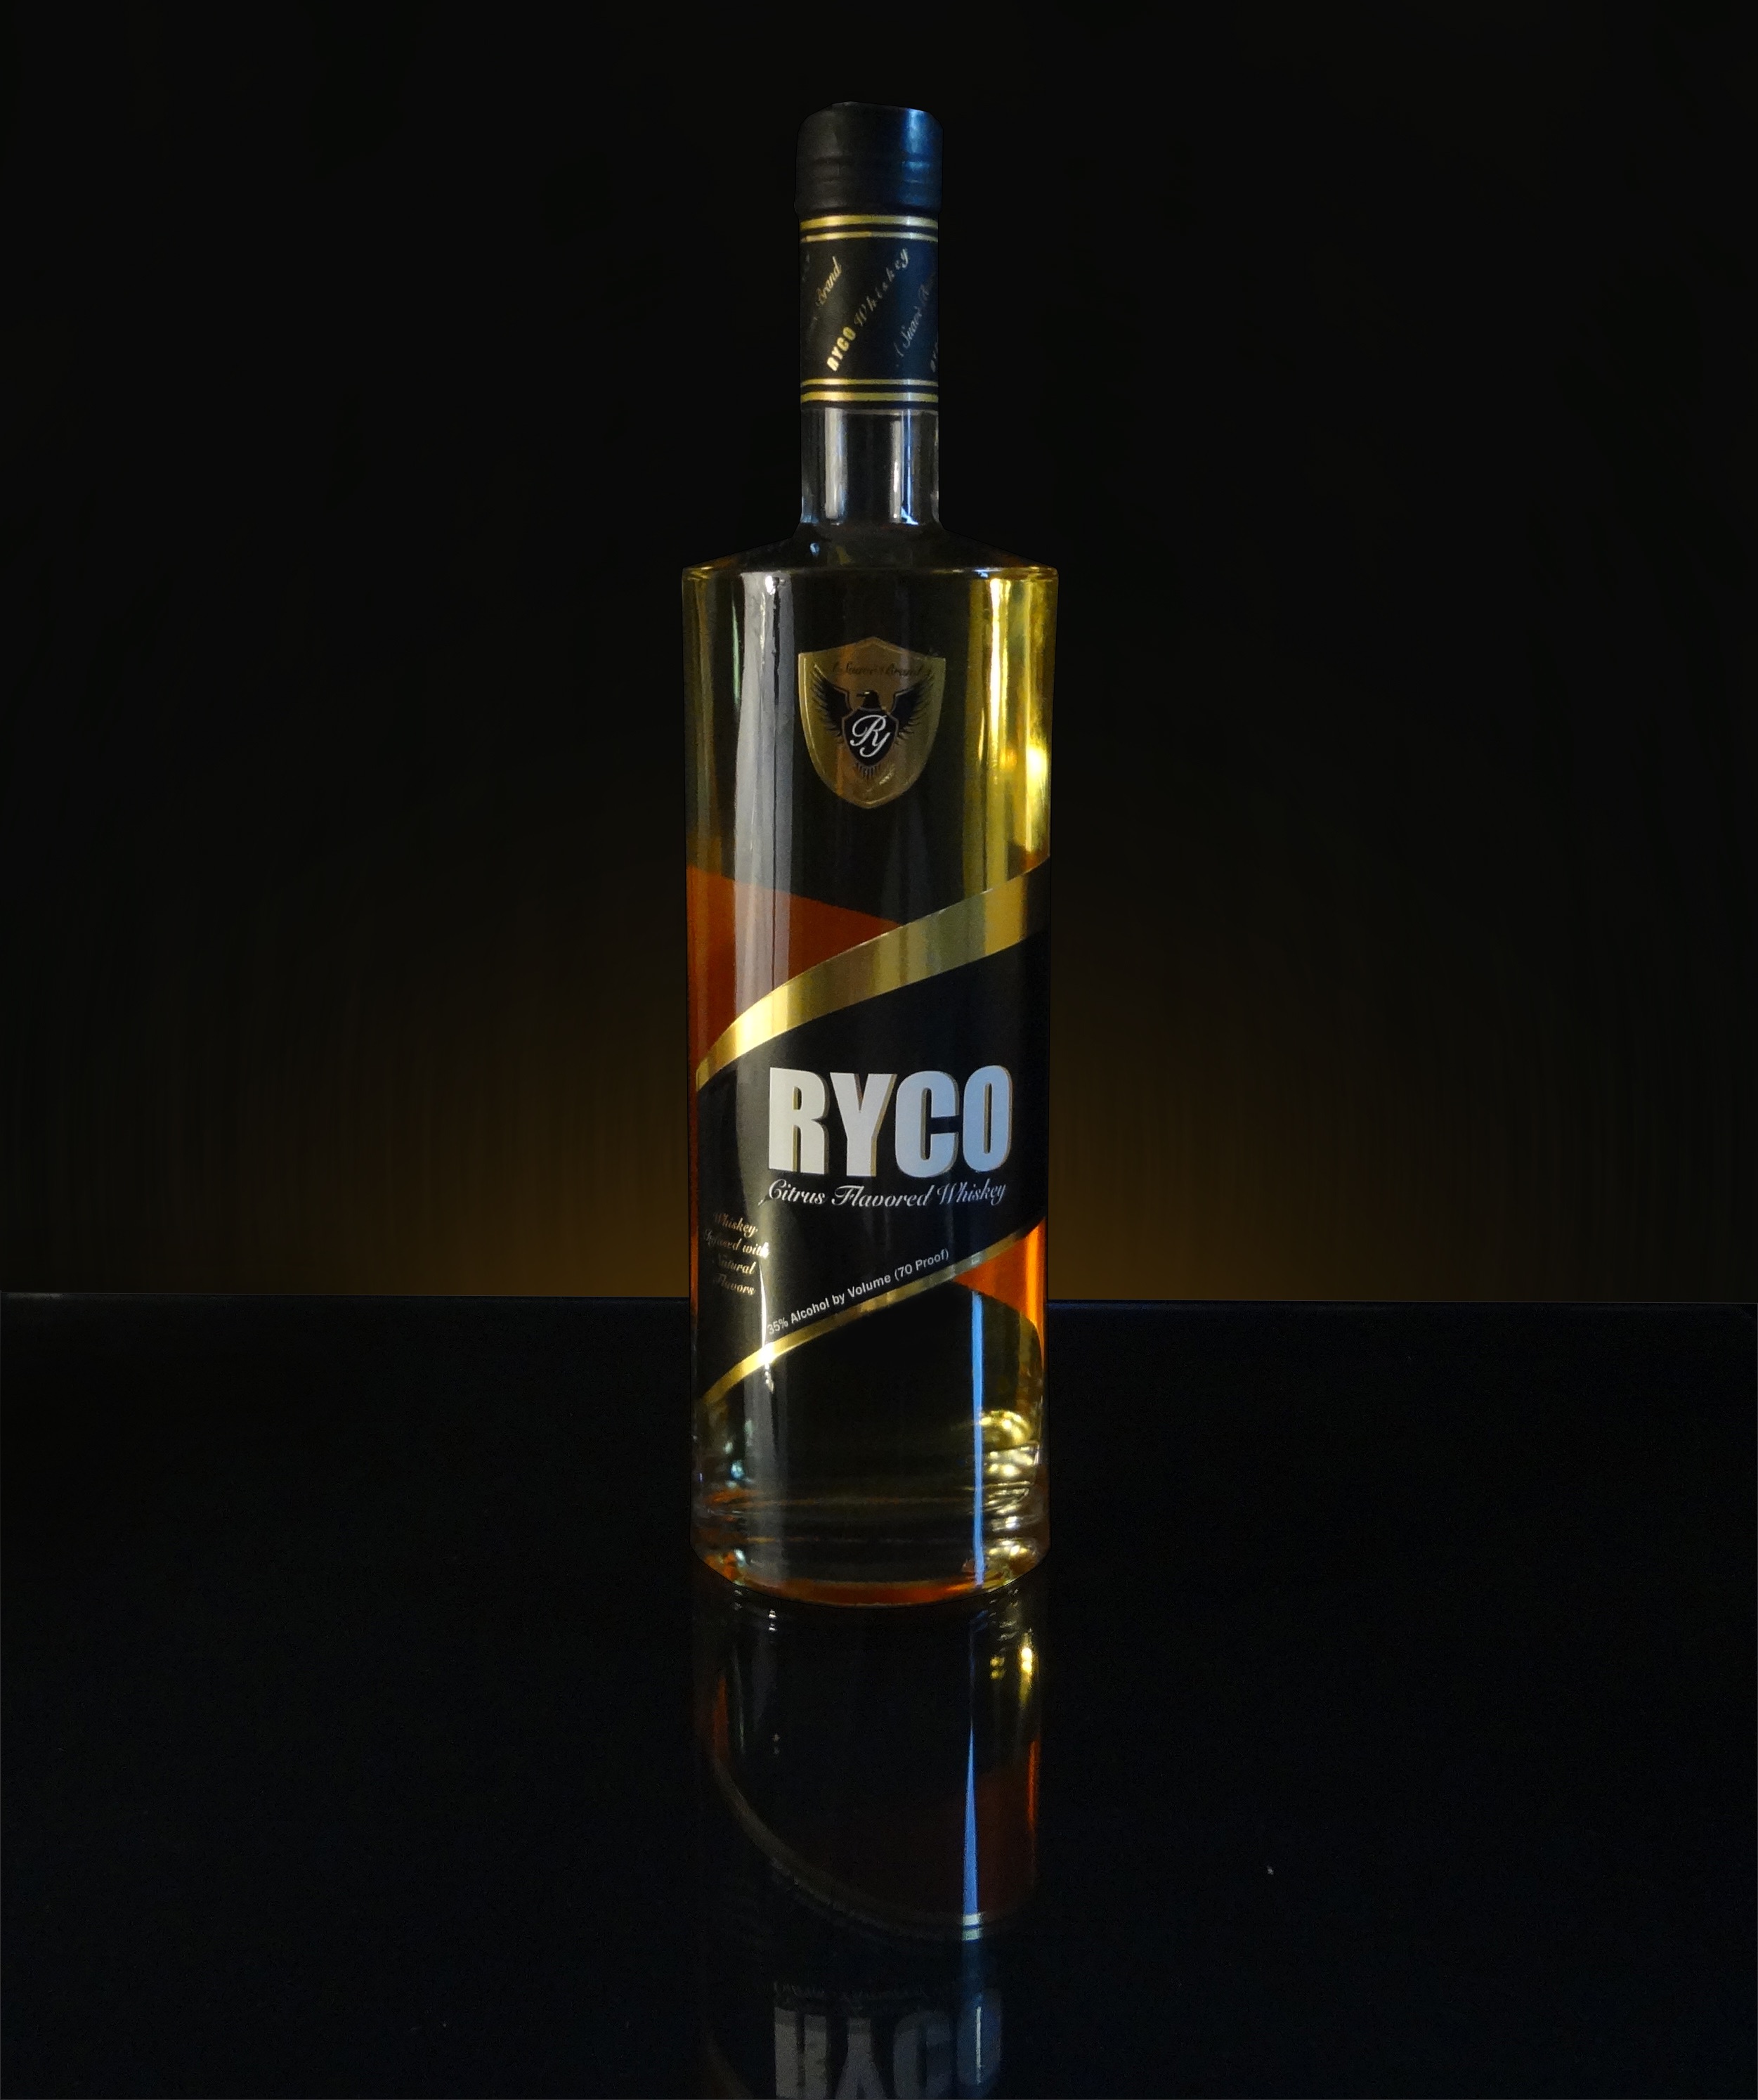
drink, bottle, alcohol, wine bottle, glass bottle, beer bottle, whisky, liqueur, alcoholic beverage, distilled beverage, drinkware